Habersham Memorial Hall

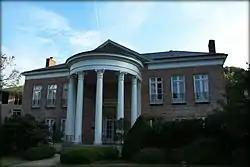
Habersham Memorial Hall (2014)

Habersham Memorial Hall is a historic building in Atlanta, Georgia, United States. The building, named in honor of Joseph Habersham, was designed by Henry Hornbostel to serve as the headquarters for the local chapter of the Daughters of the American Revolution. The building was constructed between 1922 and 1923 and was added to the National Register of Historic Places in 1974.